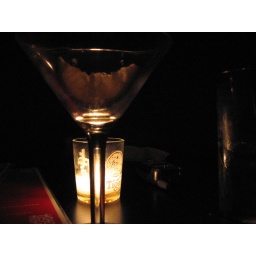
This was a fun little underground bar in NY. Notice, the glass is empty now.